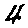
Label: 4